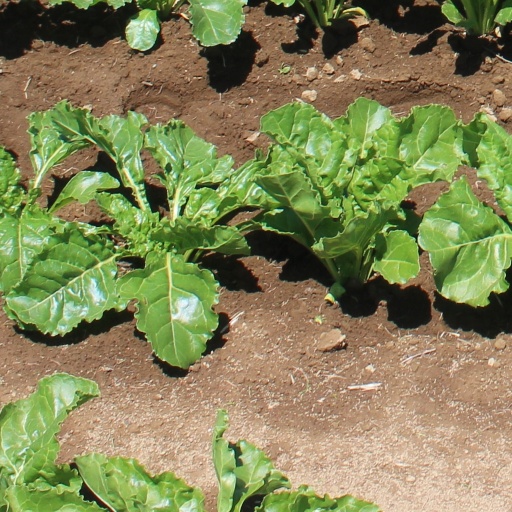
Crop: sugar beet